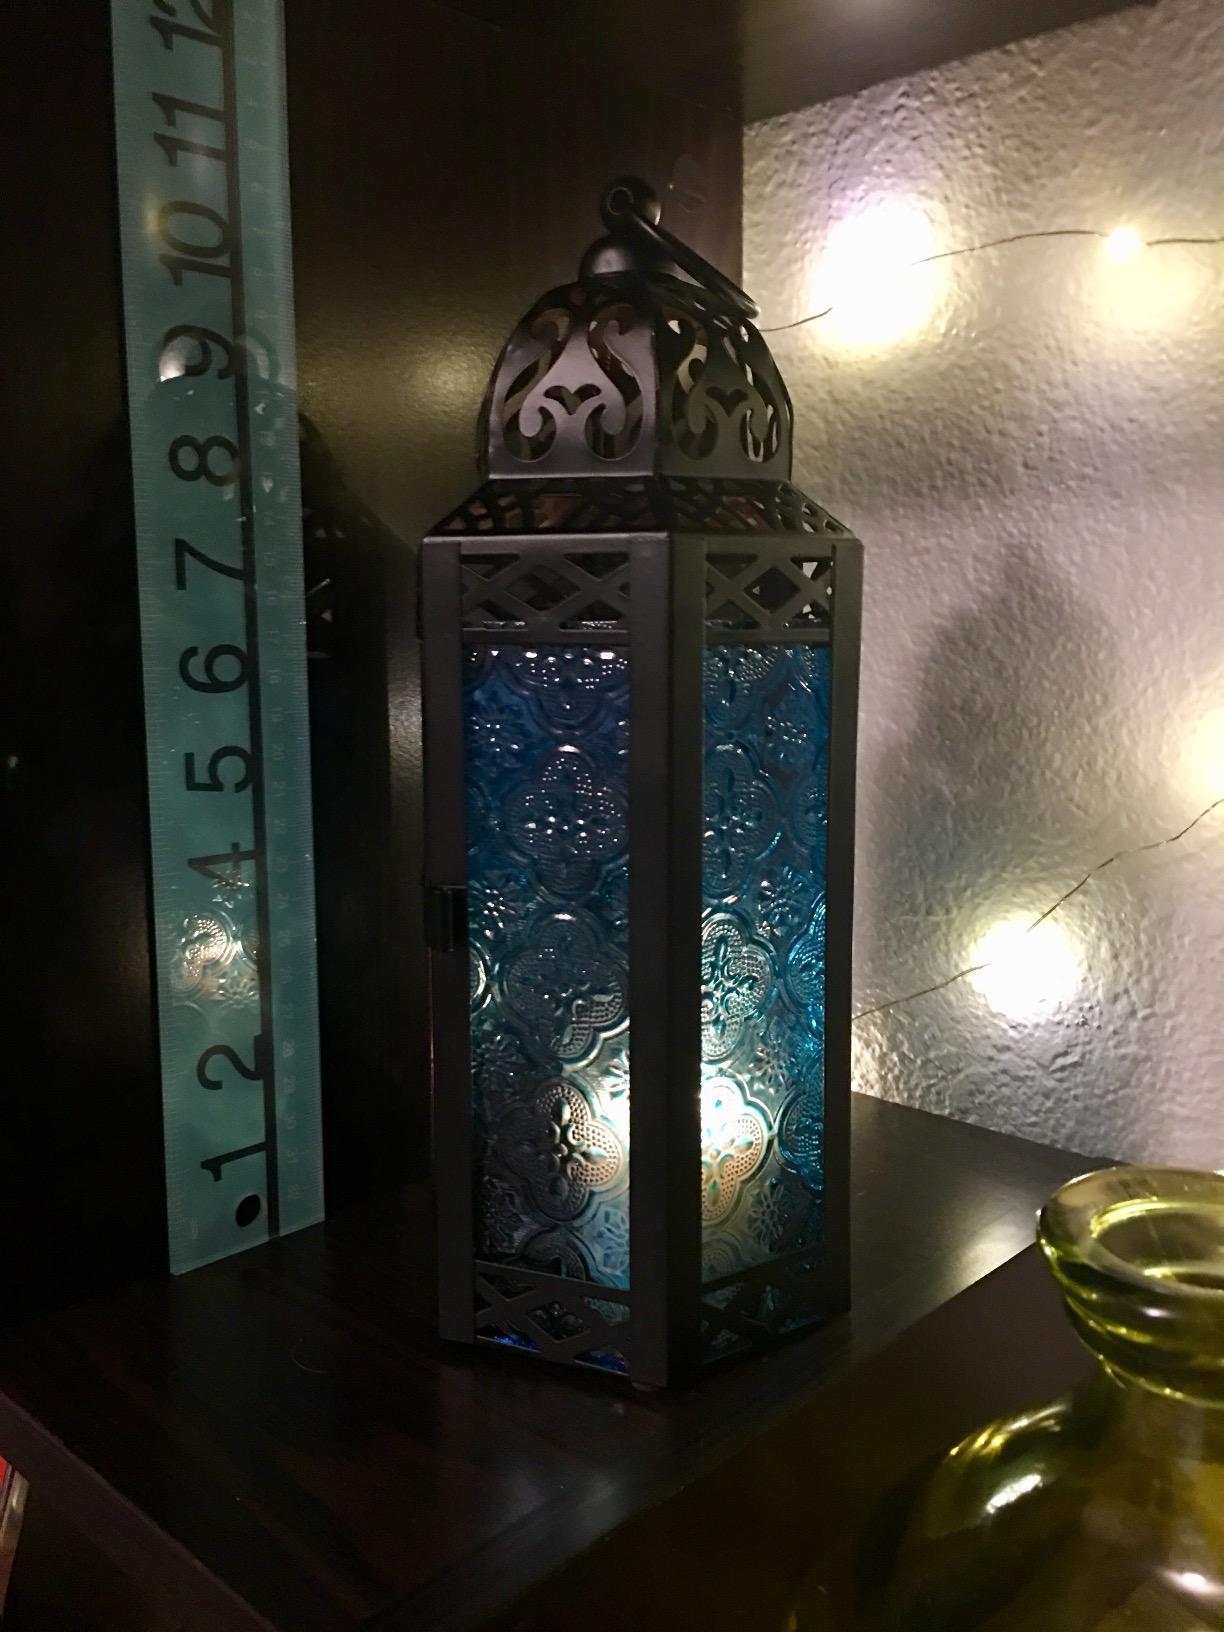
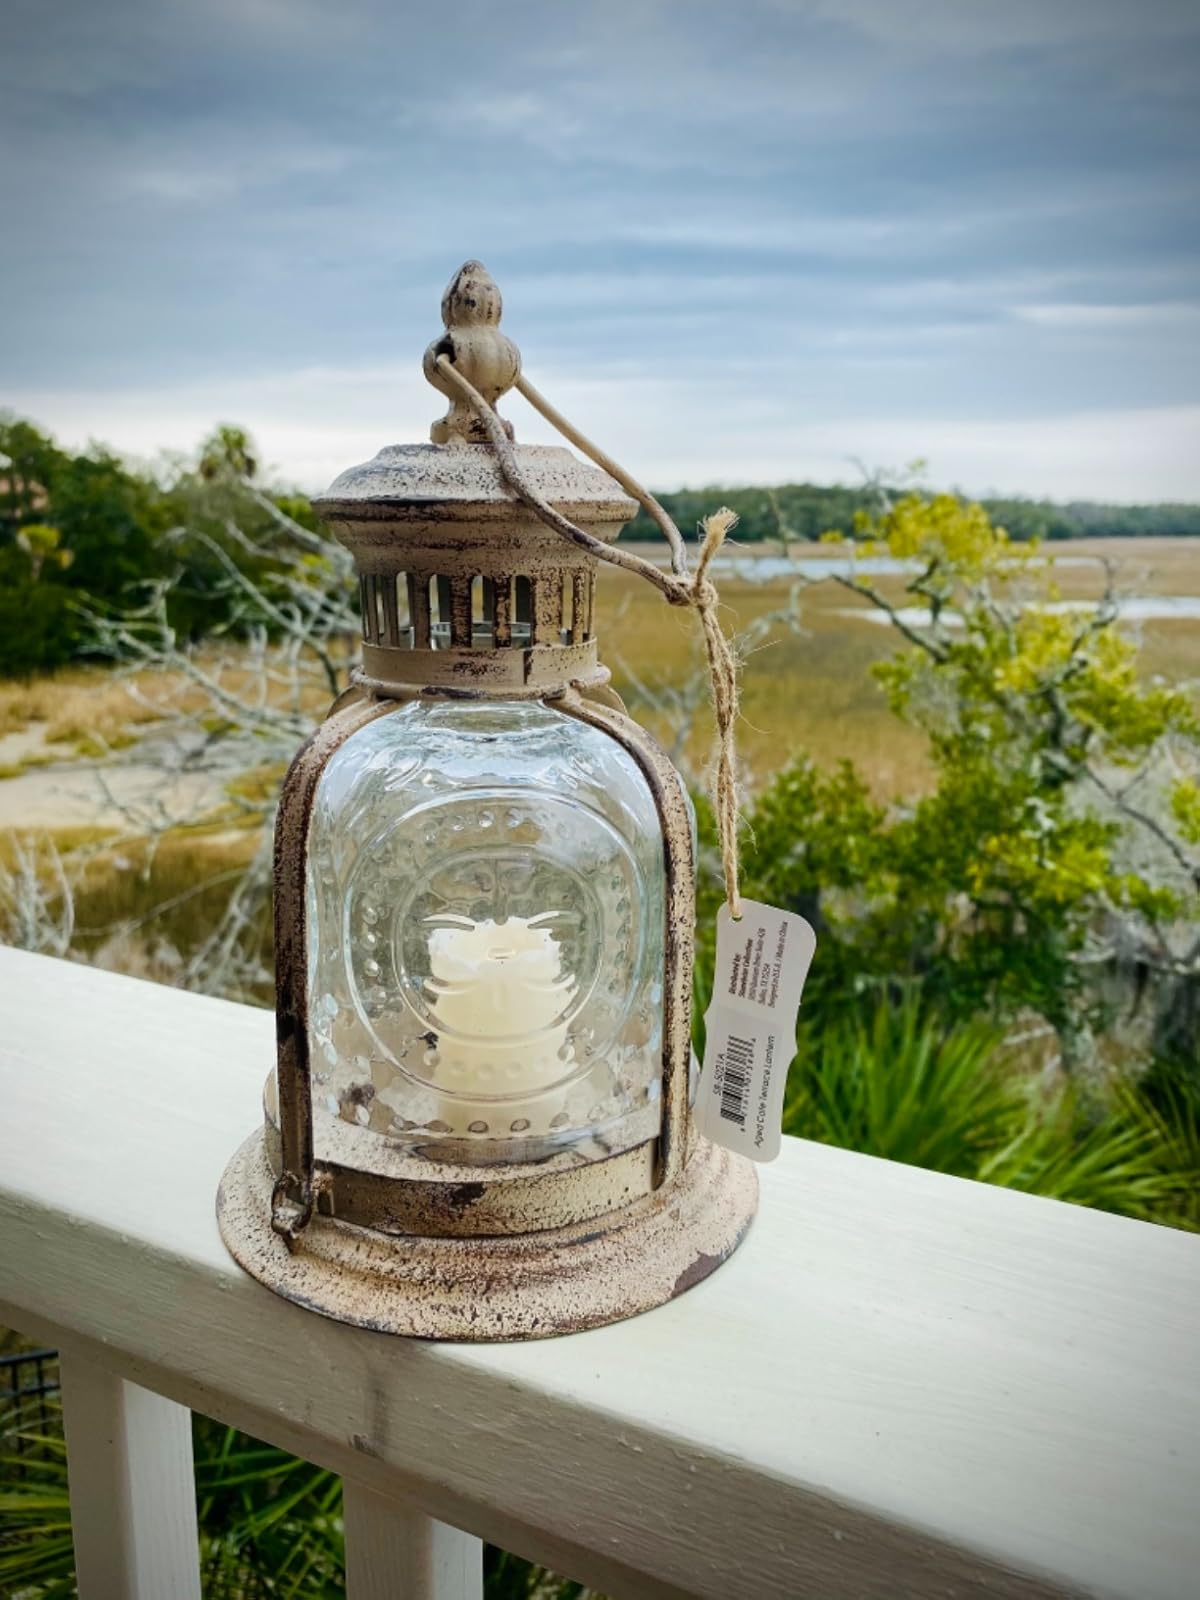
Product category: lantern
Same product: no